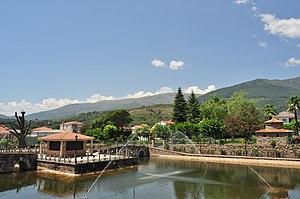
Jarandilla de la Vera est une commune d’Espagne, dans la province de Cáceres, communauté autonome d'Estrémadure.